Arouca, Portugal

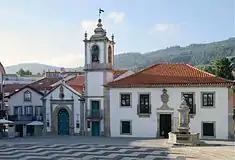
The centre of Arouca, with the Chapel of Misericórdia

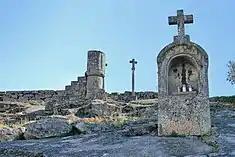
A symbol of the Christian influence in the region: the Alminhas do Calvário

By the 12th century, D. Toda Viegas and his family became principal patrons of the monastery, resulting in a growth of wealth and prestige. D. Afonso Henriques, even before national independence, conceded the Viegas and the monastery's monks various privileges and donations. They received various charters between 1132 and 1143.